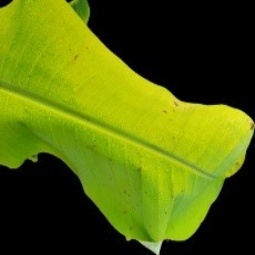
Label: Sulphur